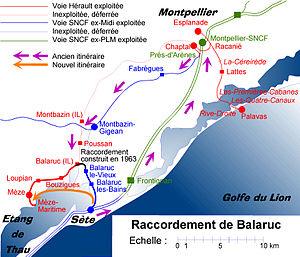
Créée en 1868, la Compagnie des chemins de fer d’intérêt local du département de l’Hérault construit et exploite dans ce département des lignes ferroviaires complétant les dessertes mises en place par la Compagnie du Midi et le PLM. Elle obtient la concession d’une première ligne entre Montpellier et Palavas, ouverte le 6 mai 1872, qui rencontre immédiatement le succès. Les difficultés surgissent dès 1873 avec l’apparition du phylloxéra et de la crise qui en découle dans le Midi viticole. « Bien que déclarée en faillite, la Compagnie de l’Hérault réussit malgré tout à éviter la déchéance en signant un concordat avec ses créanciers. Elle émet des nouveaux titres cotés en bourse et passe des conventions avec le département l’autorisant à poursuivre la construction du réseau dont elle sera à la fois le propriétaire et l’exploitant ». La période d’expansion dure jusqu’à la Première Guerre mondiale où les difficultés réapparaissent.